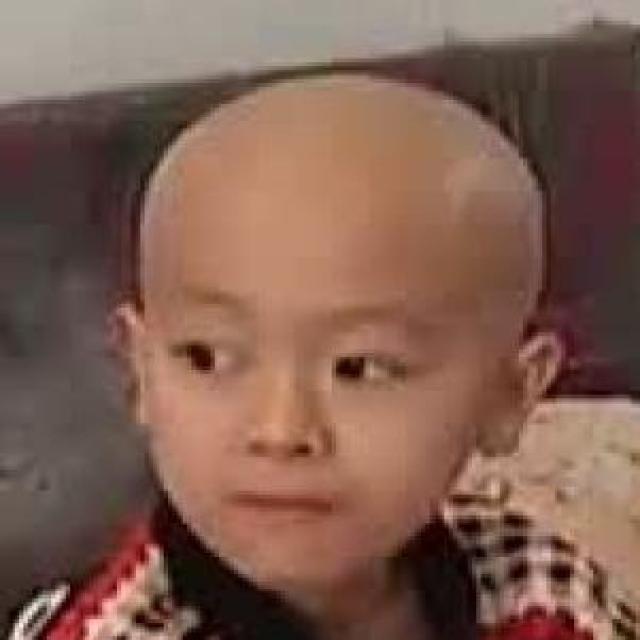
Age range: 0-12